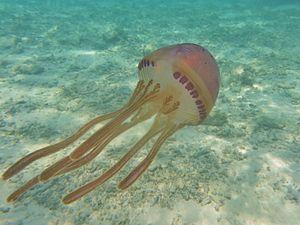
Une méduse Thysanostoma loriferum aux maldives (atoll de Baa).
L'atoll de Baa est un archipel circulaire des Maldives situé dans la division administrative du même nom, et comprenant géographiquement la moitié sud de l'atoll Maalhosmadulu.
Thysanostoma est un genre de méduses, le seul de la famille des Thysanostomatidae.
Les Discomeduses sont une sous-classe de méduses scyphozoaires rassemblant deux ordres.